Granville Gee Bee R-6

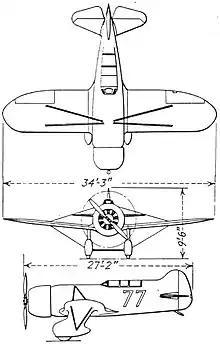
Granville Gee Bee R-6H 3-view drawing

The sole surviving Gee Bee racer, the Conquistador del Cielo underwent a major restoration in Mexico City in 1972, and is on display at a museum built specifically to honor Francisco Sarabia, the Museo Francisco Sarabia, located in Ciudad Lerdo.